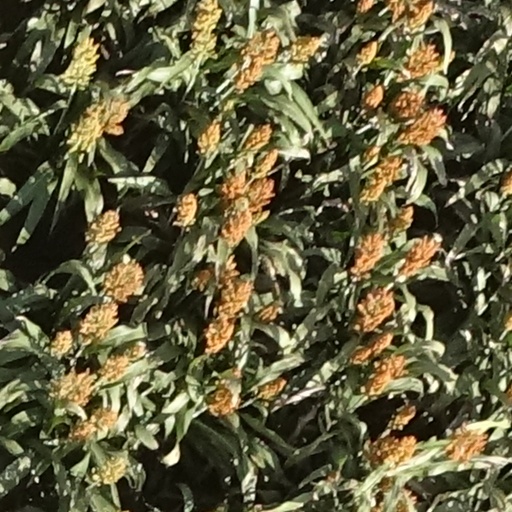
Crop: sorghum